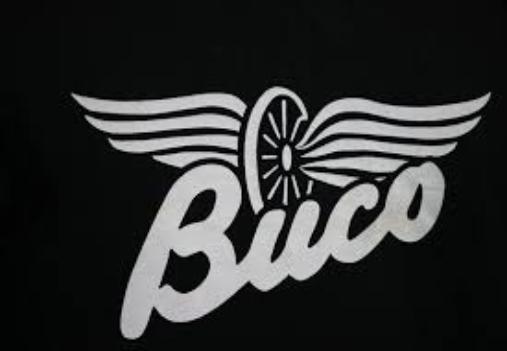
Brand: BUCO
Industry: Clothes